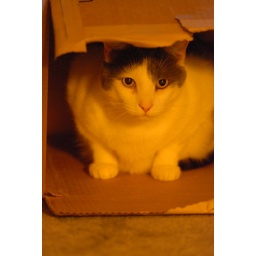
you put your cat in a box